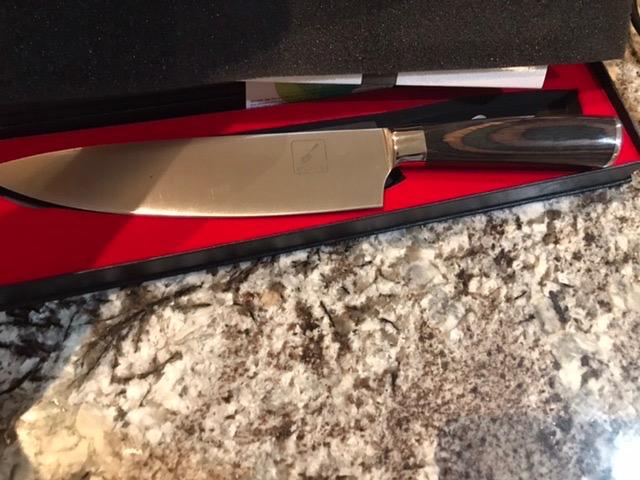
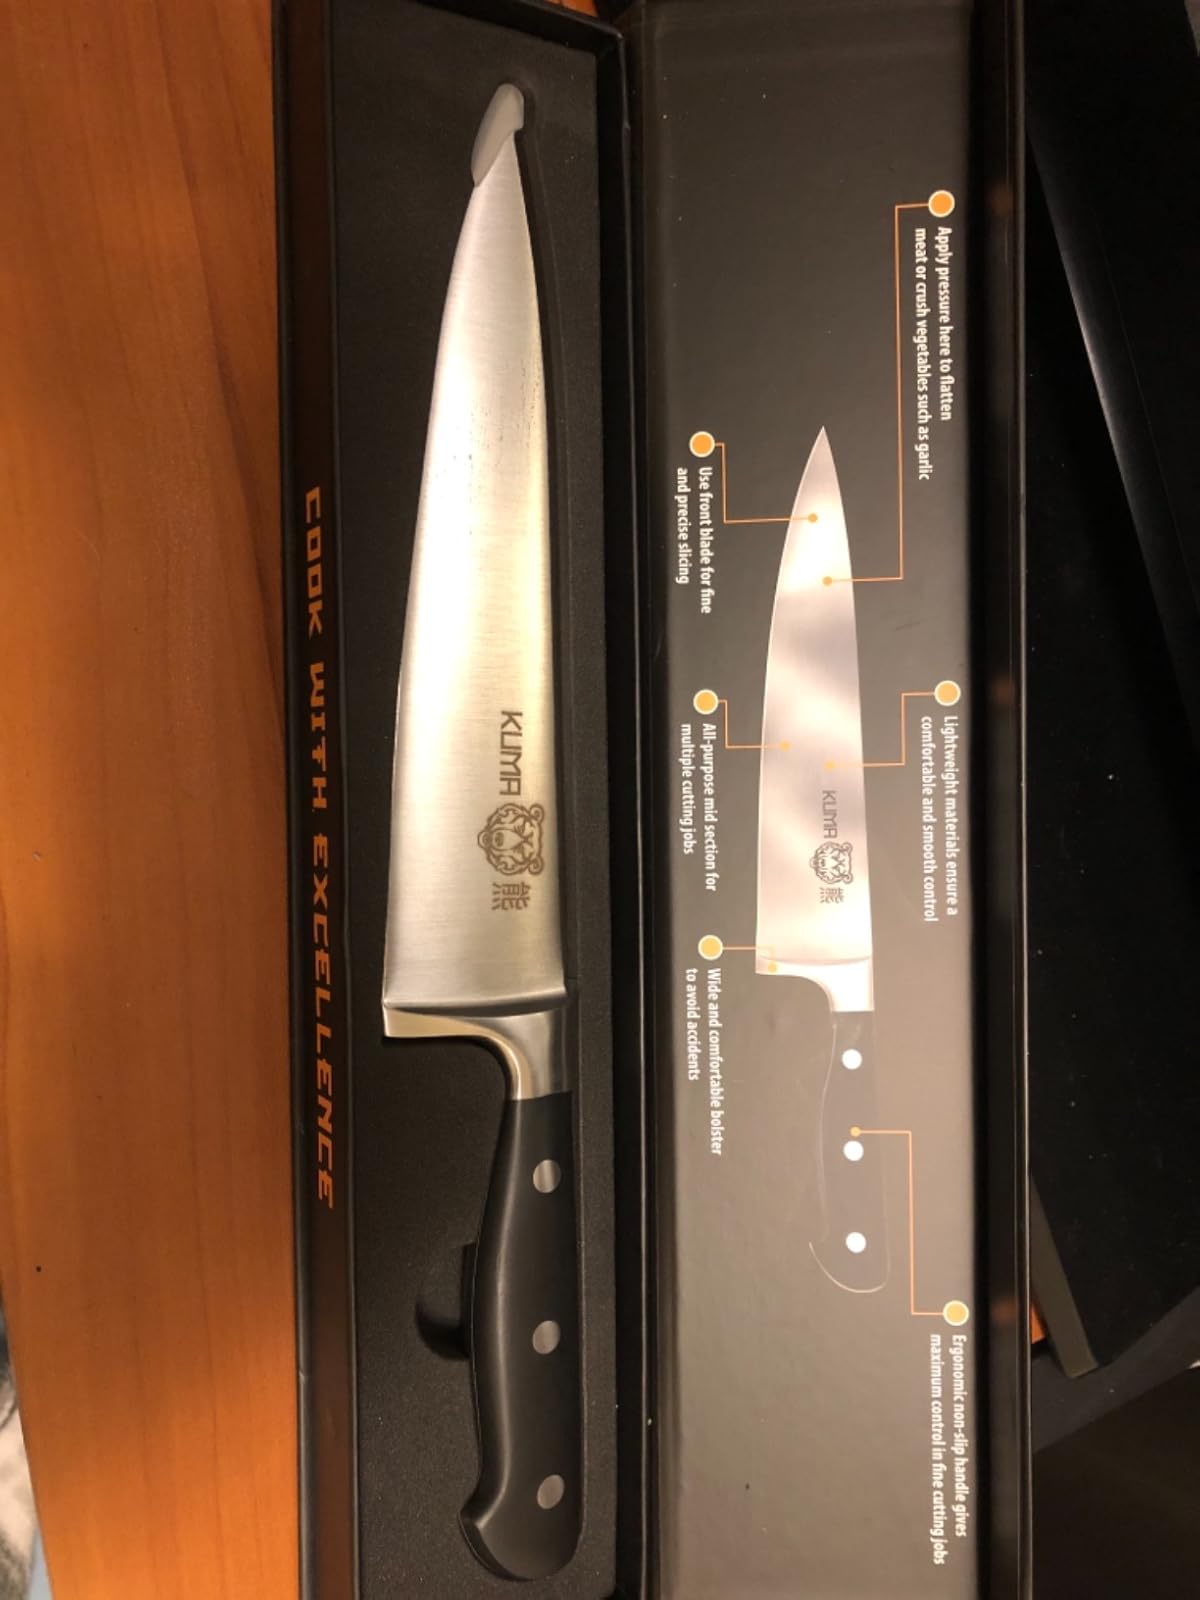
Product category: items_knife
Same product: no